Albert Hugo Schuster

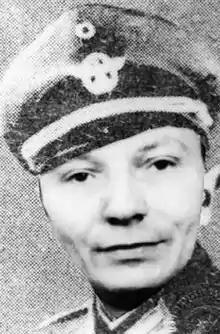
A photoshopped image of Schuster’s face, provided by court officials during his trial

Albert Hugo Schuster (February 13, 1912 – May 31, 1973) was a Nazi war criminal who was responsible for police units in occupied Poland in World War II. He was notorious for his brutality, earning the nickname "The Butcher of the Łysogóry". Schuster avoided detection after the war. After Polish investigators reopened an active search for Nazi war criminals, they discovered Schuster, who was now living in East Germany. Schuster was arrested and put on trial for his crimes by an East German court. He was found guilty, sentenced to death, and executed in 1973.